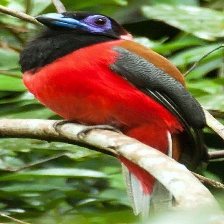
Species: RED NAPED TROGON
Scientific name: HARPACTES KASUMBA